Pāpāwai

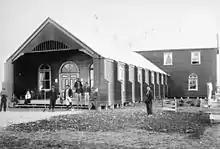
Large two-storeyed house built for meetings of the Māori Parliament at Pāpāwai, 1897

Pāpāwai was established in the 1850s, when the government set aside land for a Māori settlement near Greytown. At the time, the area had a flour mill, school, and newspaper, "Te Puke ki Hikurangi".